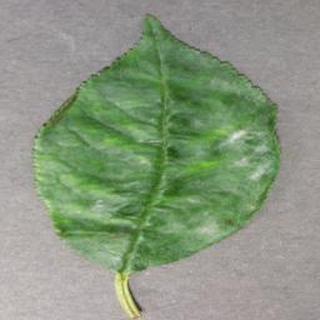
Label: cherry_powdery_mildew